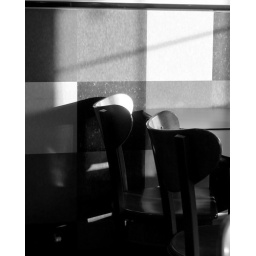
I felt like revisiting some older shots in black &amp;amp; white today